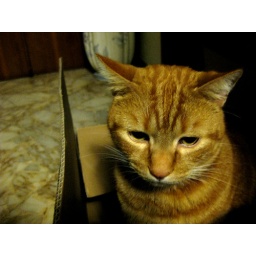
The cat in a box